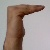
The image shows a hand gesture representing a space in Indian Sign Language.